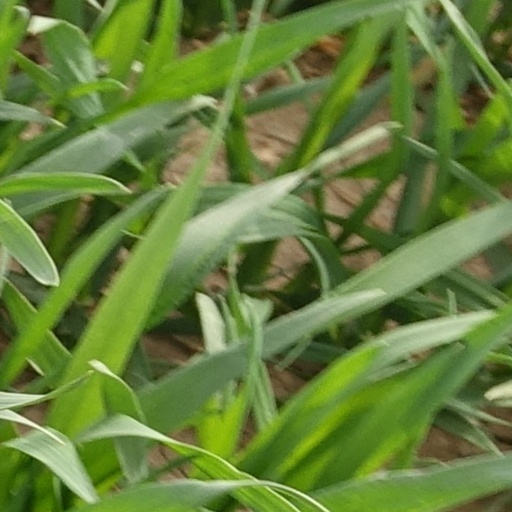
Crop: wheat